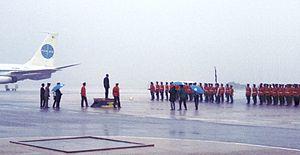
Hugh Shearer, né le 18 mai 1923 à Martha Brae et décédé le 5 juillet 2004 à Kingston, est un homme d'État jamaïcain, Premier ministre de la Jamaïque de 1967 à 1972.